John Gough Nichols

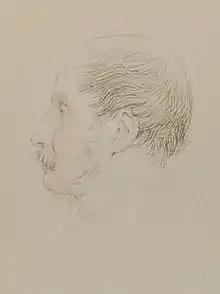
"Drawing of Nichols, by Leonard Charles Wyon, 1868"

John Gough Nichols (1806–1873) was an English painter and antiquary, the third generation in a family publishing business with strong connection to learned antiquarianism.